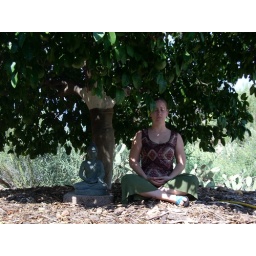
House sitting again, this great tree and Buddha are in the back yard, inviting sitting.